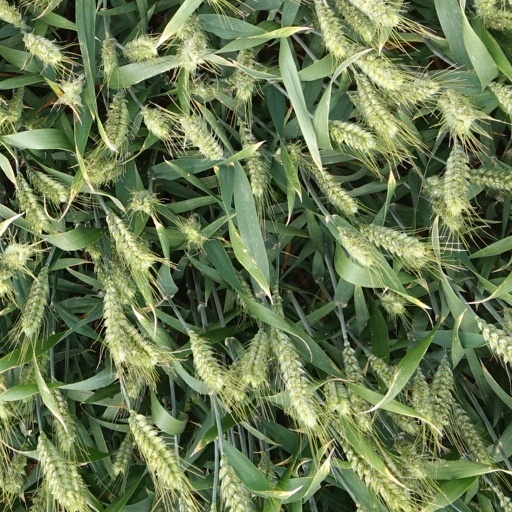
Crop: wheat